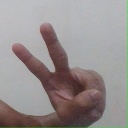
अक्षर: ऐ